Peck's Bad Boy (1934 film)

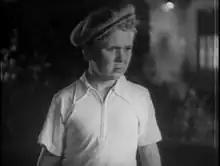
Jackie Cooper as Bill Peck

Peck's Bad Boy is a 1934 American adventure comedy-drama film directed by Edward F. Cline. It was based on the series of books by George W. Peck.